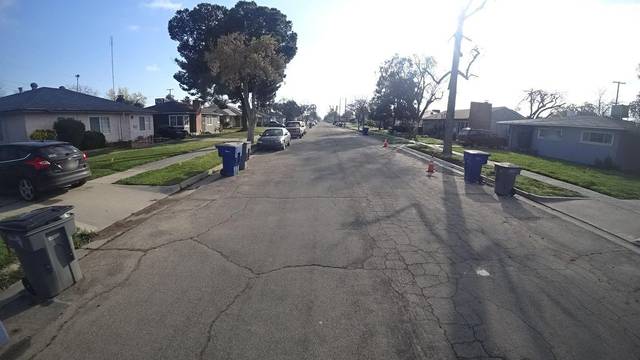
Region: Colombia
Coordinates: 36.776, -119.823